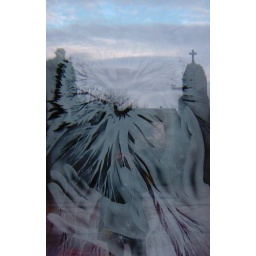
the most beautiful glass window in St Nicholas church whitehaven.......